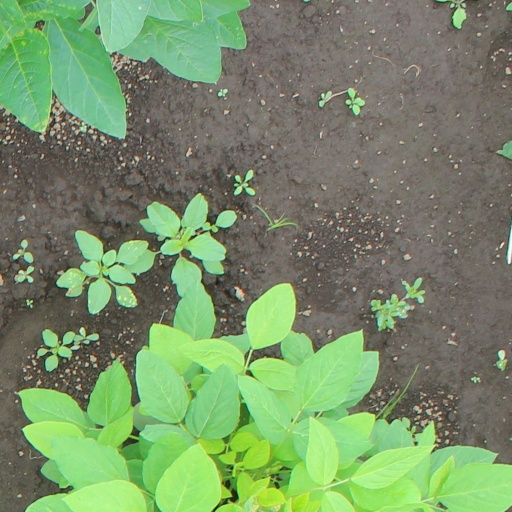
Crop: soybean